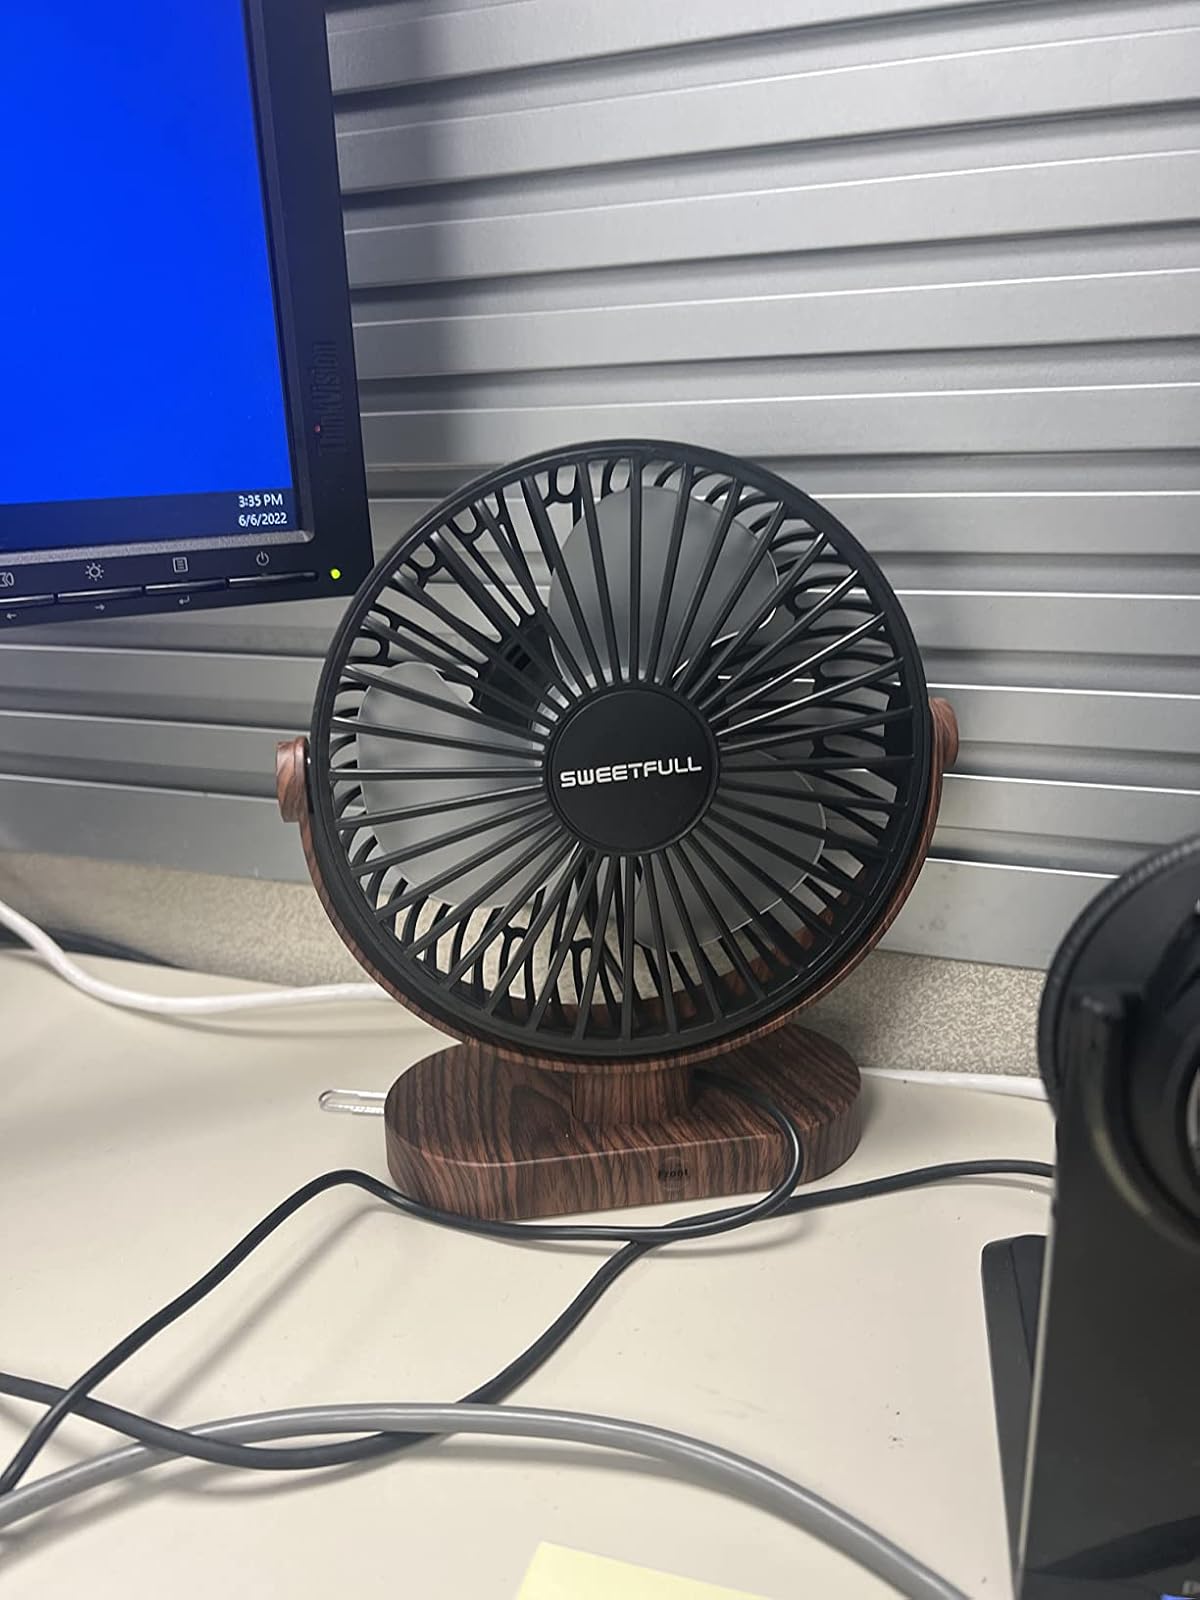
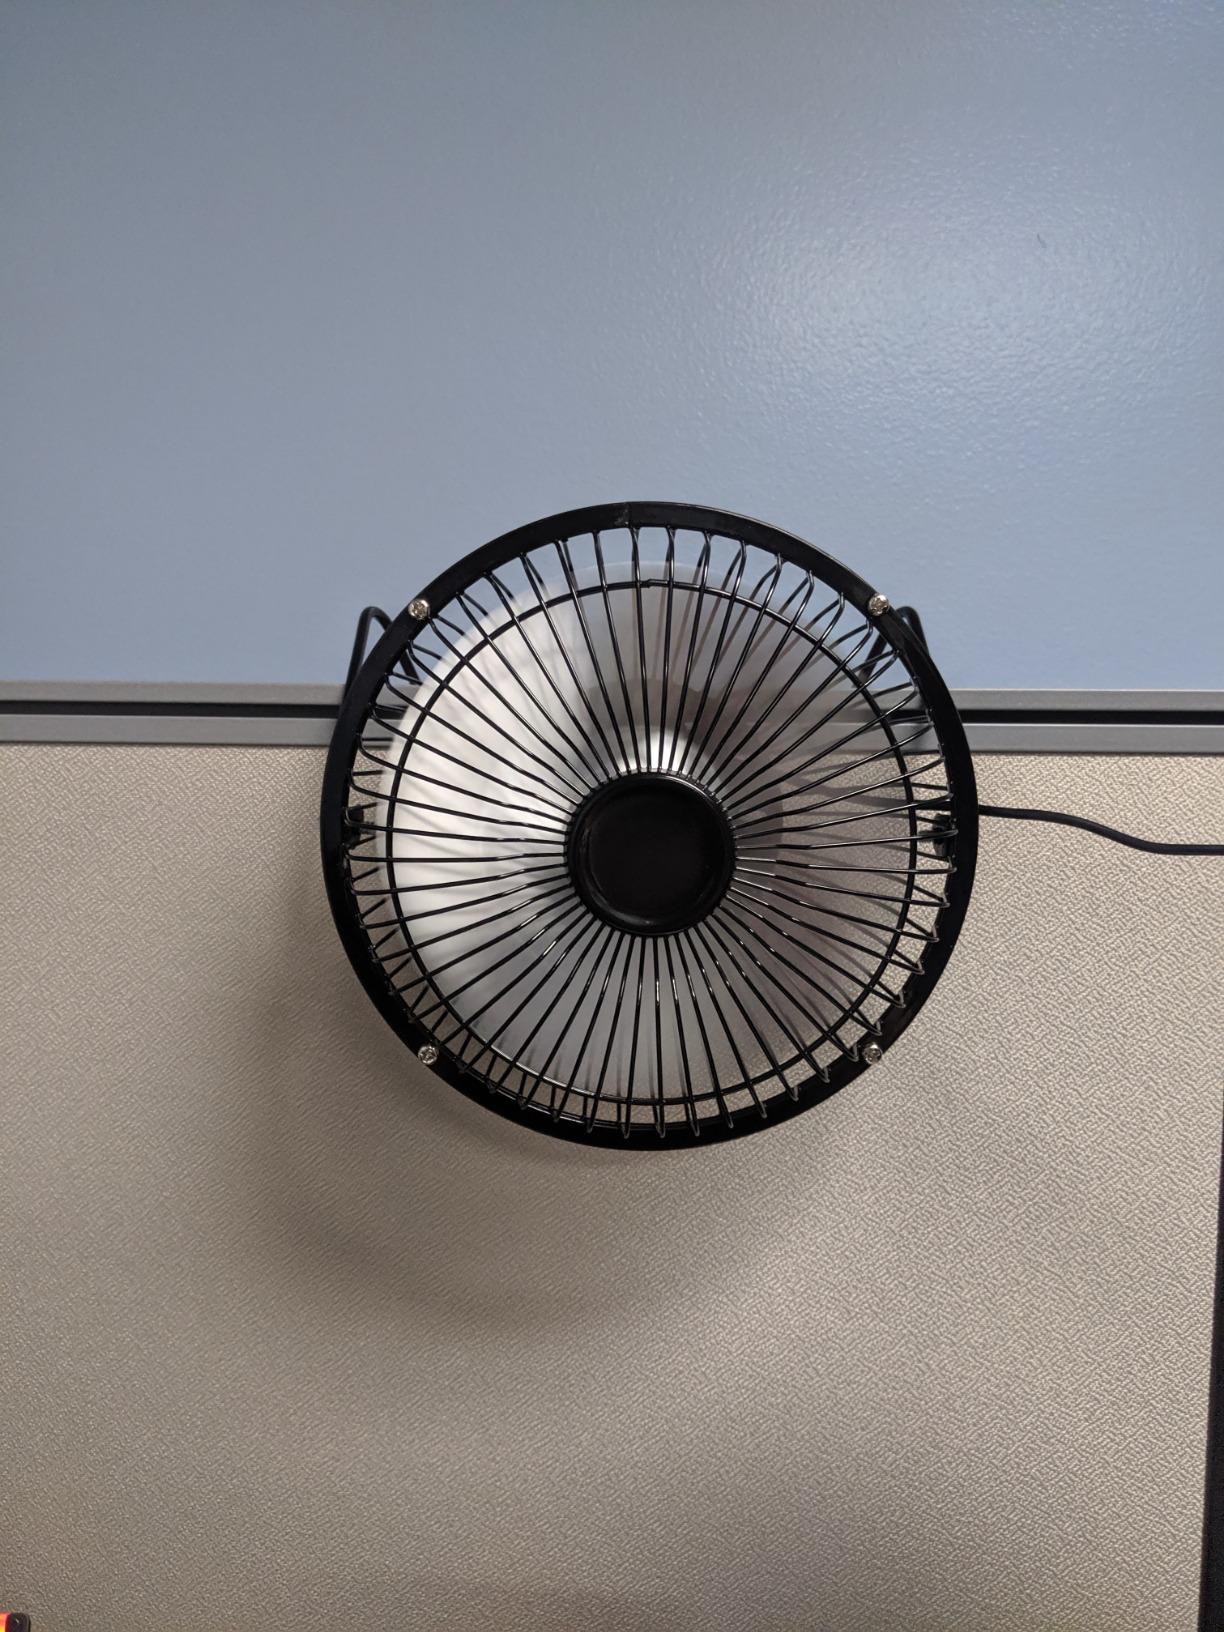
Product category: fan
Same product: no